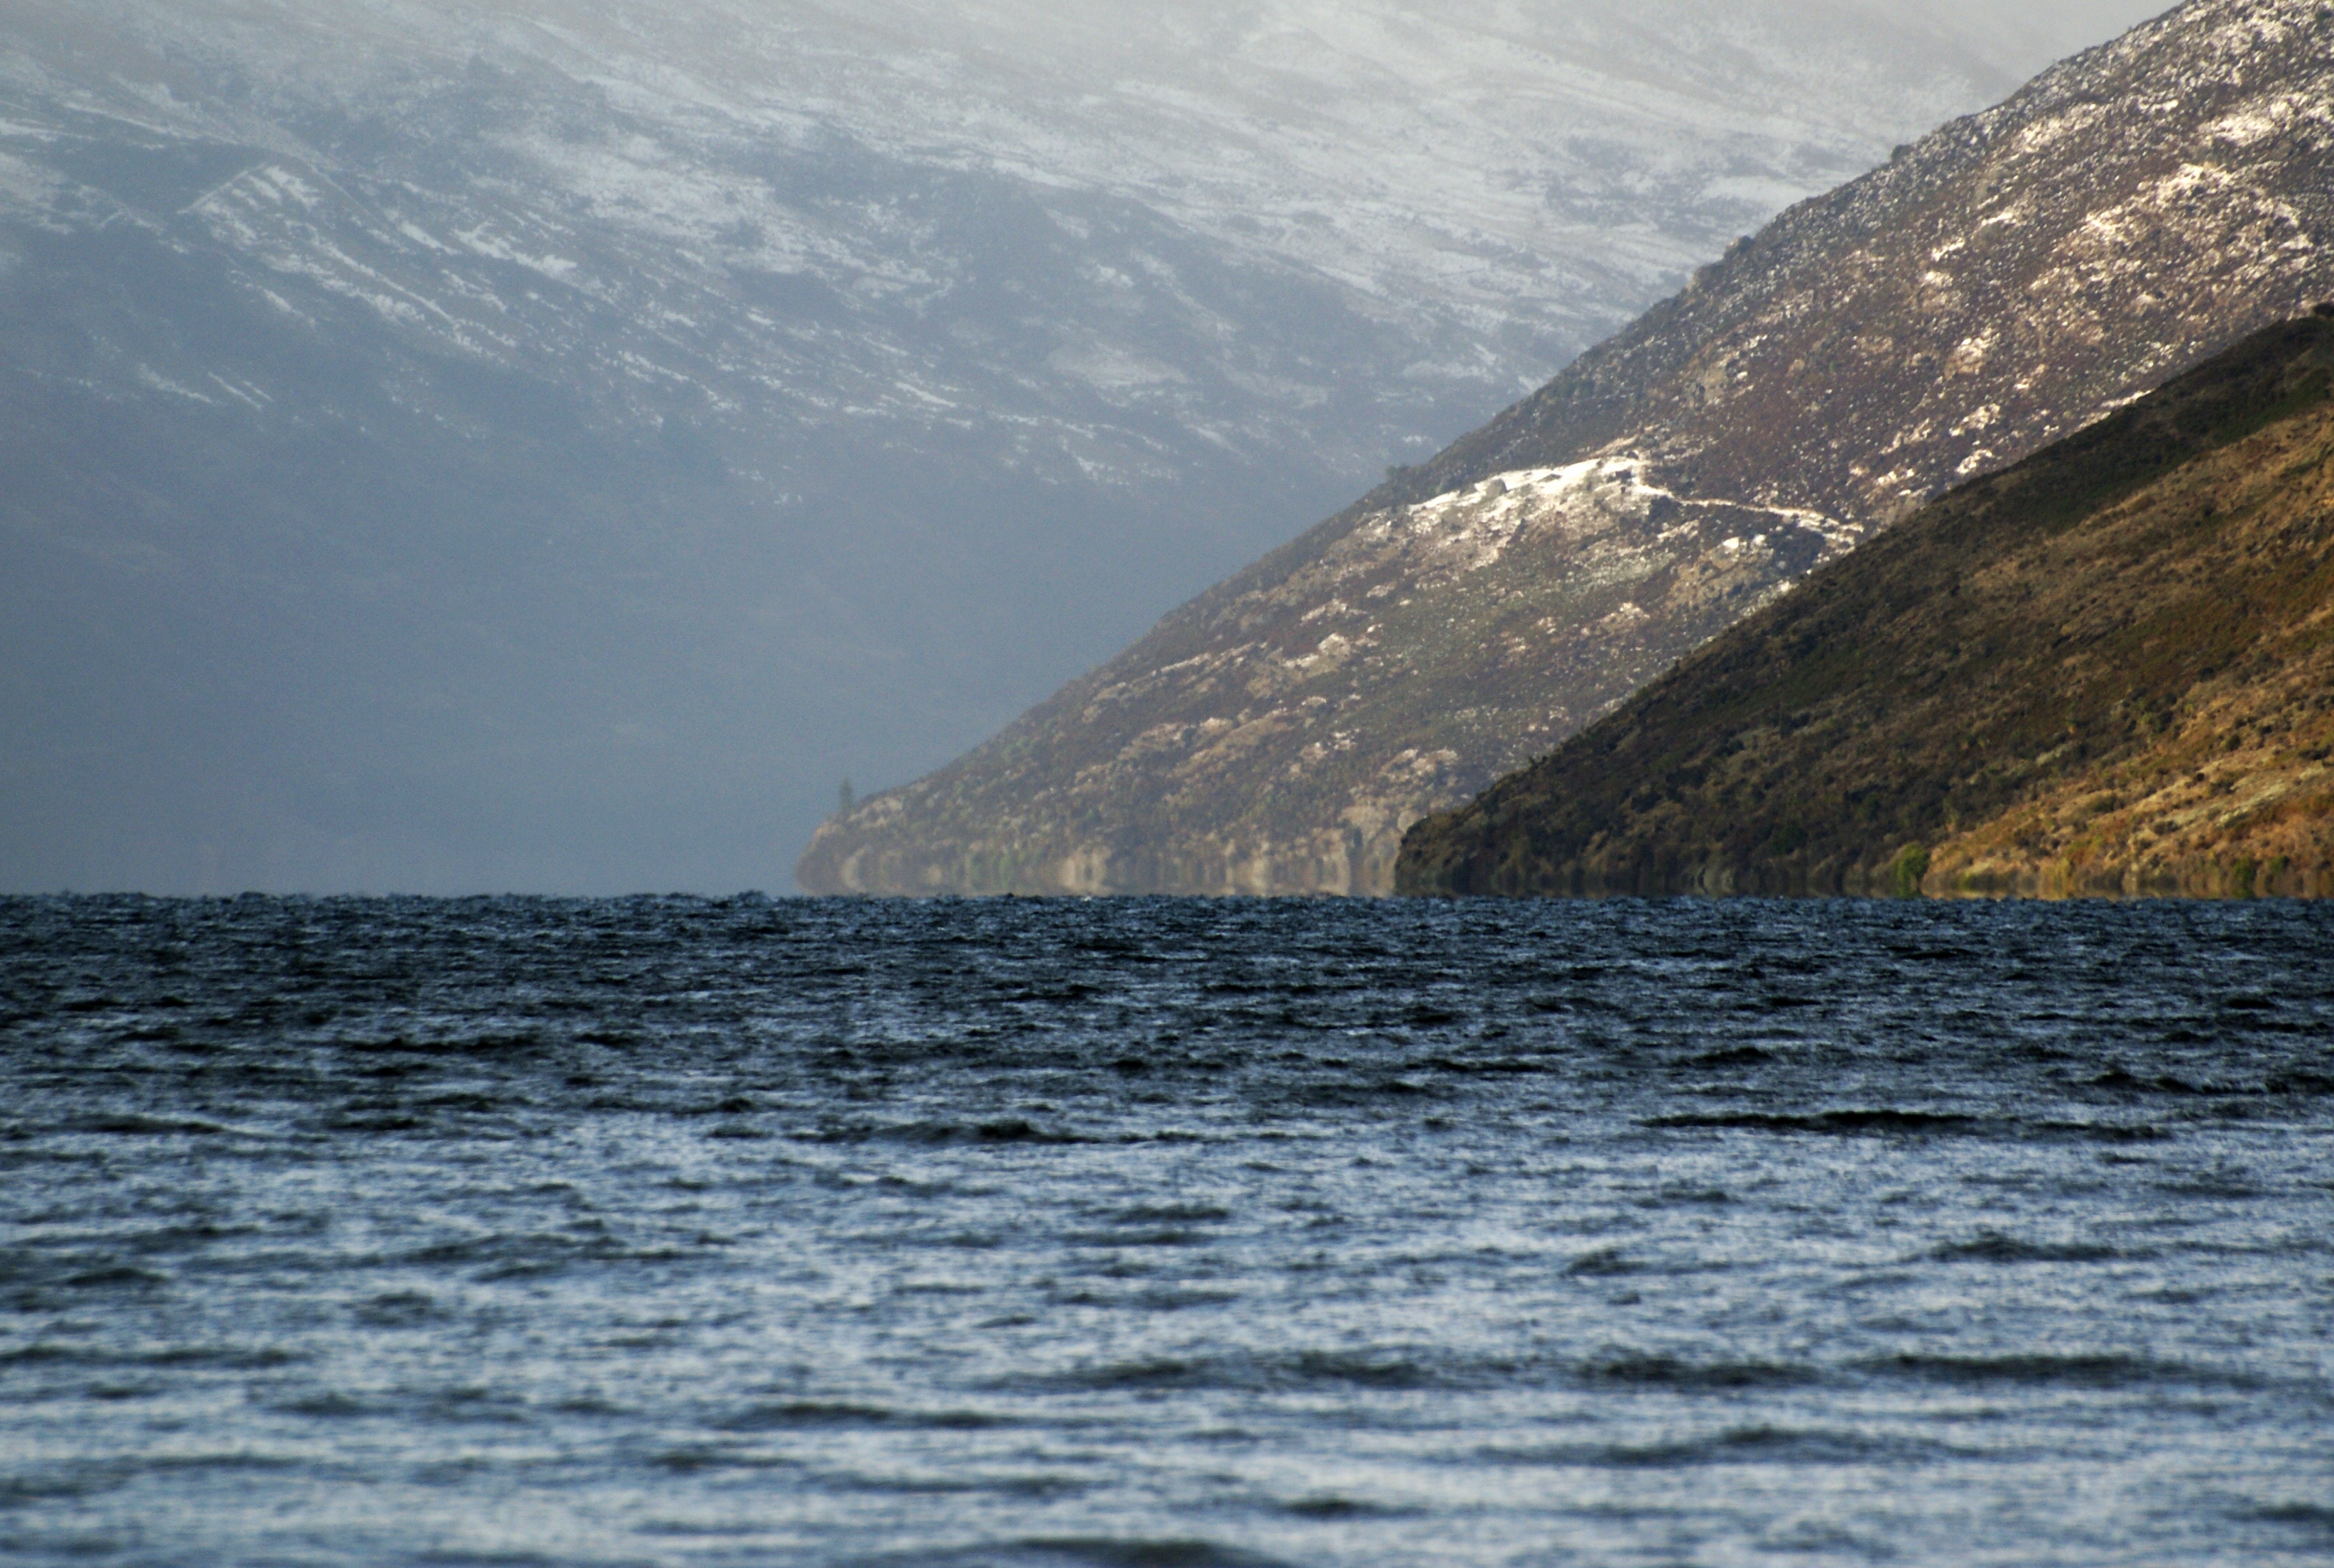
sea, coast, ocean, horizon, wave, lake, cliff, bay, fjord, terrain, publicdomain, lakewakatipu, queenstownnewzealand, skinewzealand, winterresortskiresort, loch, cape, landform, alpineresort, glacial landform